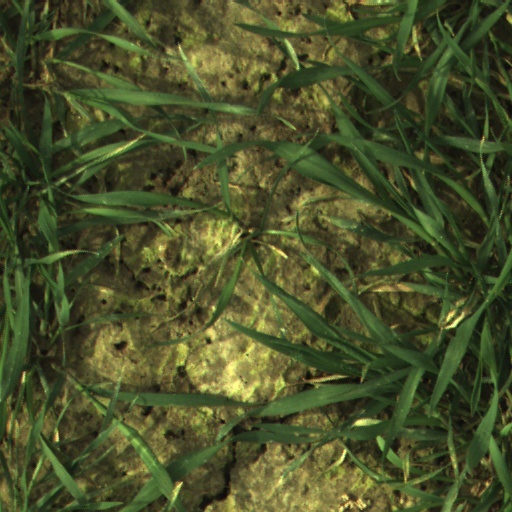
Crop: wheat